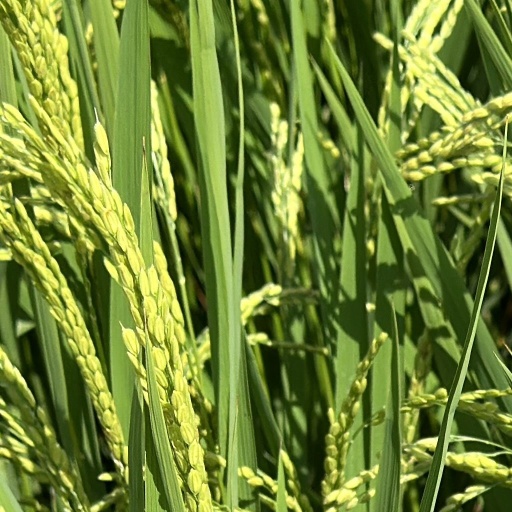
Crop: rice